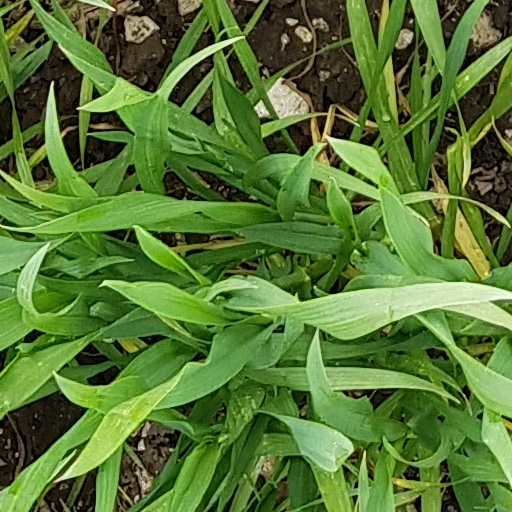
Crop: wheat